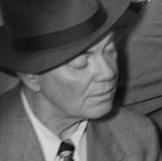
Age: 51